Louis Vandenbergh

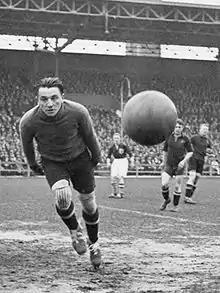
Louis Vandenbergh in 1932

Louis Vandenbergh (born 26 November 1903, date of death unknown) was a Belgian footballer. He played in eleven matches for the Belgium national football team from 1928 to 1933.